Alarm in the Mountains

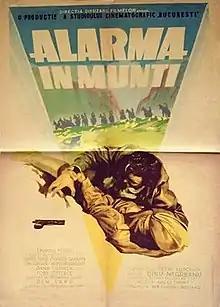
Film poster

Alarm in the Mountains (Romanian: Alarmă în munți) is a 1955 Romanian action film directed by Dinu Negreanu. In the Romanian countryside, the poor are threatened by bandits organised by the former owners of the lands who have been dispossessed by the communists. In a mountainous area, border guards are confronted by parachuted spies who want to recover and take over the border several secret documents of a forestry plant.